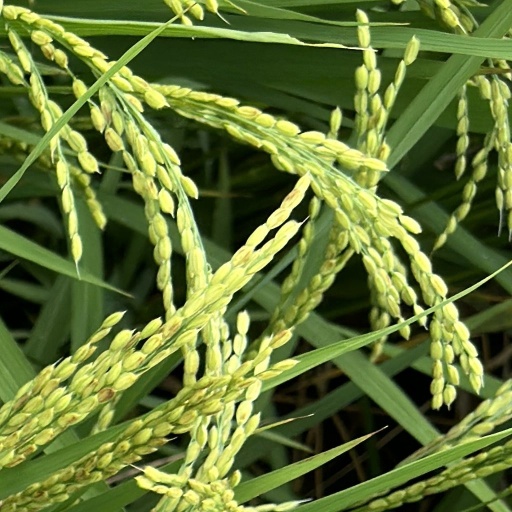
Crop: rice